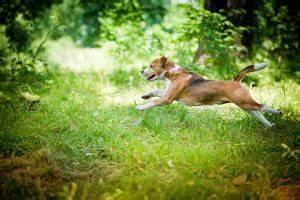
dog